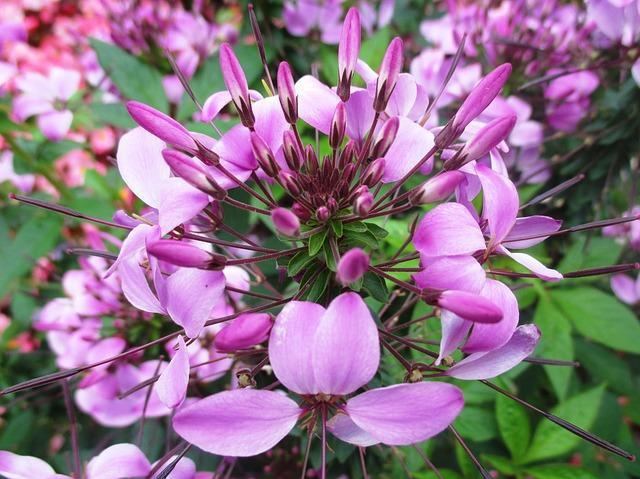
spider